Erusin

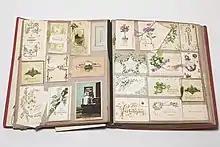
Engagement book of Jakob Wyler and Robertine Bloch, 1907, Brugg, today in the collection of the Jewish Museum of Switzerland

Erusin (also Babylonian "ʾirrusin") is the Hebrew term for betrothal. In Modern Hebrew, "erusin" means engagement, but this is not the historical meaning of the term, which is the first part of marriage, the second part being the "nissuin" "nuptials".